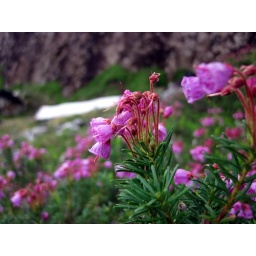
Red mountain heather, with a patch of snow in the background. On the shelf to the north of the summit of Mount Parsons (~1280m).